Trabzon

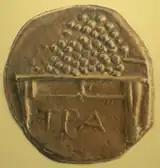
Coin of Trapezous from the 4th century BC in the British Museum. The coin promotes the colonial Greek city as a 'table of plenty'.

The Turkish name of the city is Trabzon. The first recorded name of the city is the Greek ('), referencing the table-like central hill between the Zağnos (İskeleboz) and Kuzgun streams on which it was founded (' meant "table" in Ancient Greek; note the table on the coin in the figure). In Latin, Trabzon is called ', which is a latinization of its ancient Greek name. Both in Pontic Greek and Modern Greek, it is called ('). In Ottoman Turkish and Persian, it is written as . During Ottoman times, "Tara Bozan" was also used. In Laz it is known as ("T'amt'ra") or "T'rap'uzani", in Georgian it is ("T'rap'izoni") and in Armenian it is ("Trapizon"). The 19th-century Armenian travelling priest Byjiskian called the city by other, native names, including "Hurşidabat" and "Ozinis". Western geographers and writers used many spelling variations of the name throughout the Middle Ages. These versions of the name, which have incidentally been used in English literature as well, include: "Trebizonde" (Fr.), "Trapezunt" (German), "Trebisonda" (Sp.), "Trapesunta" (It.), "Trapisonda", "Tribisonde", "Terabesoun", "Trabesun", "Trabuzan", "Trabizond" and "Tarabossan".